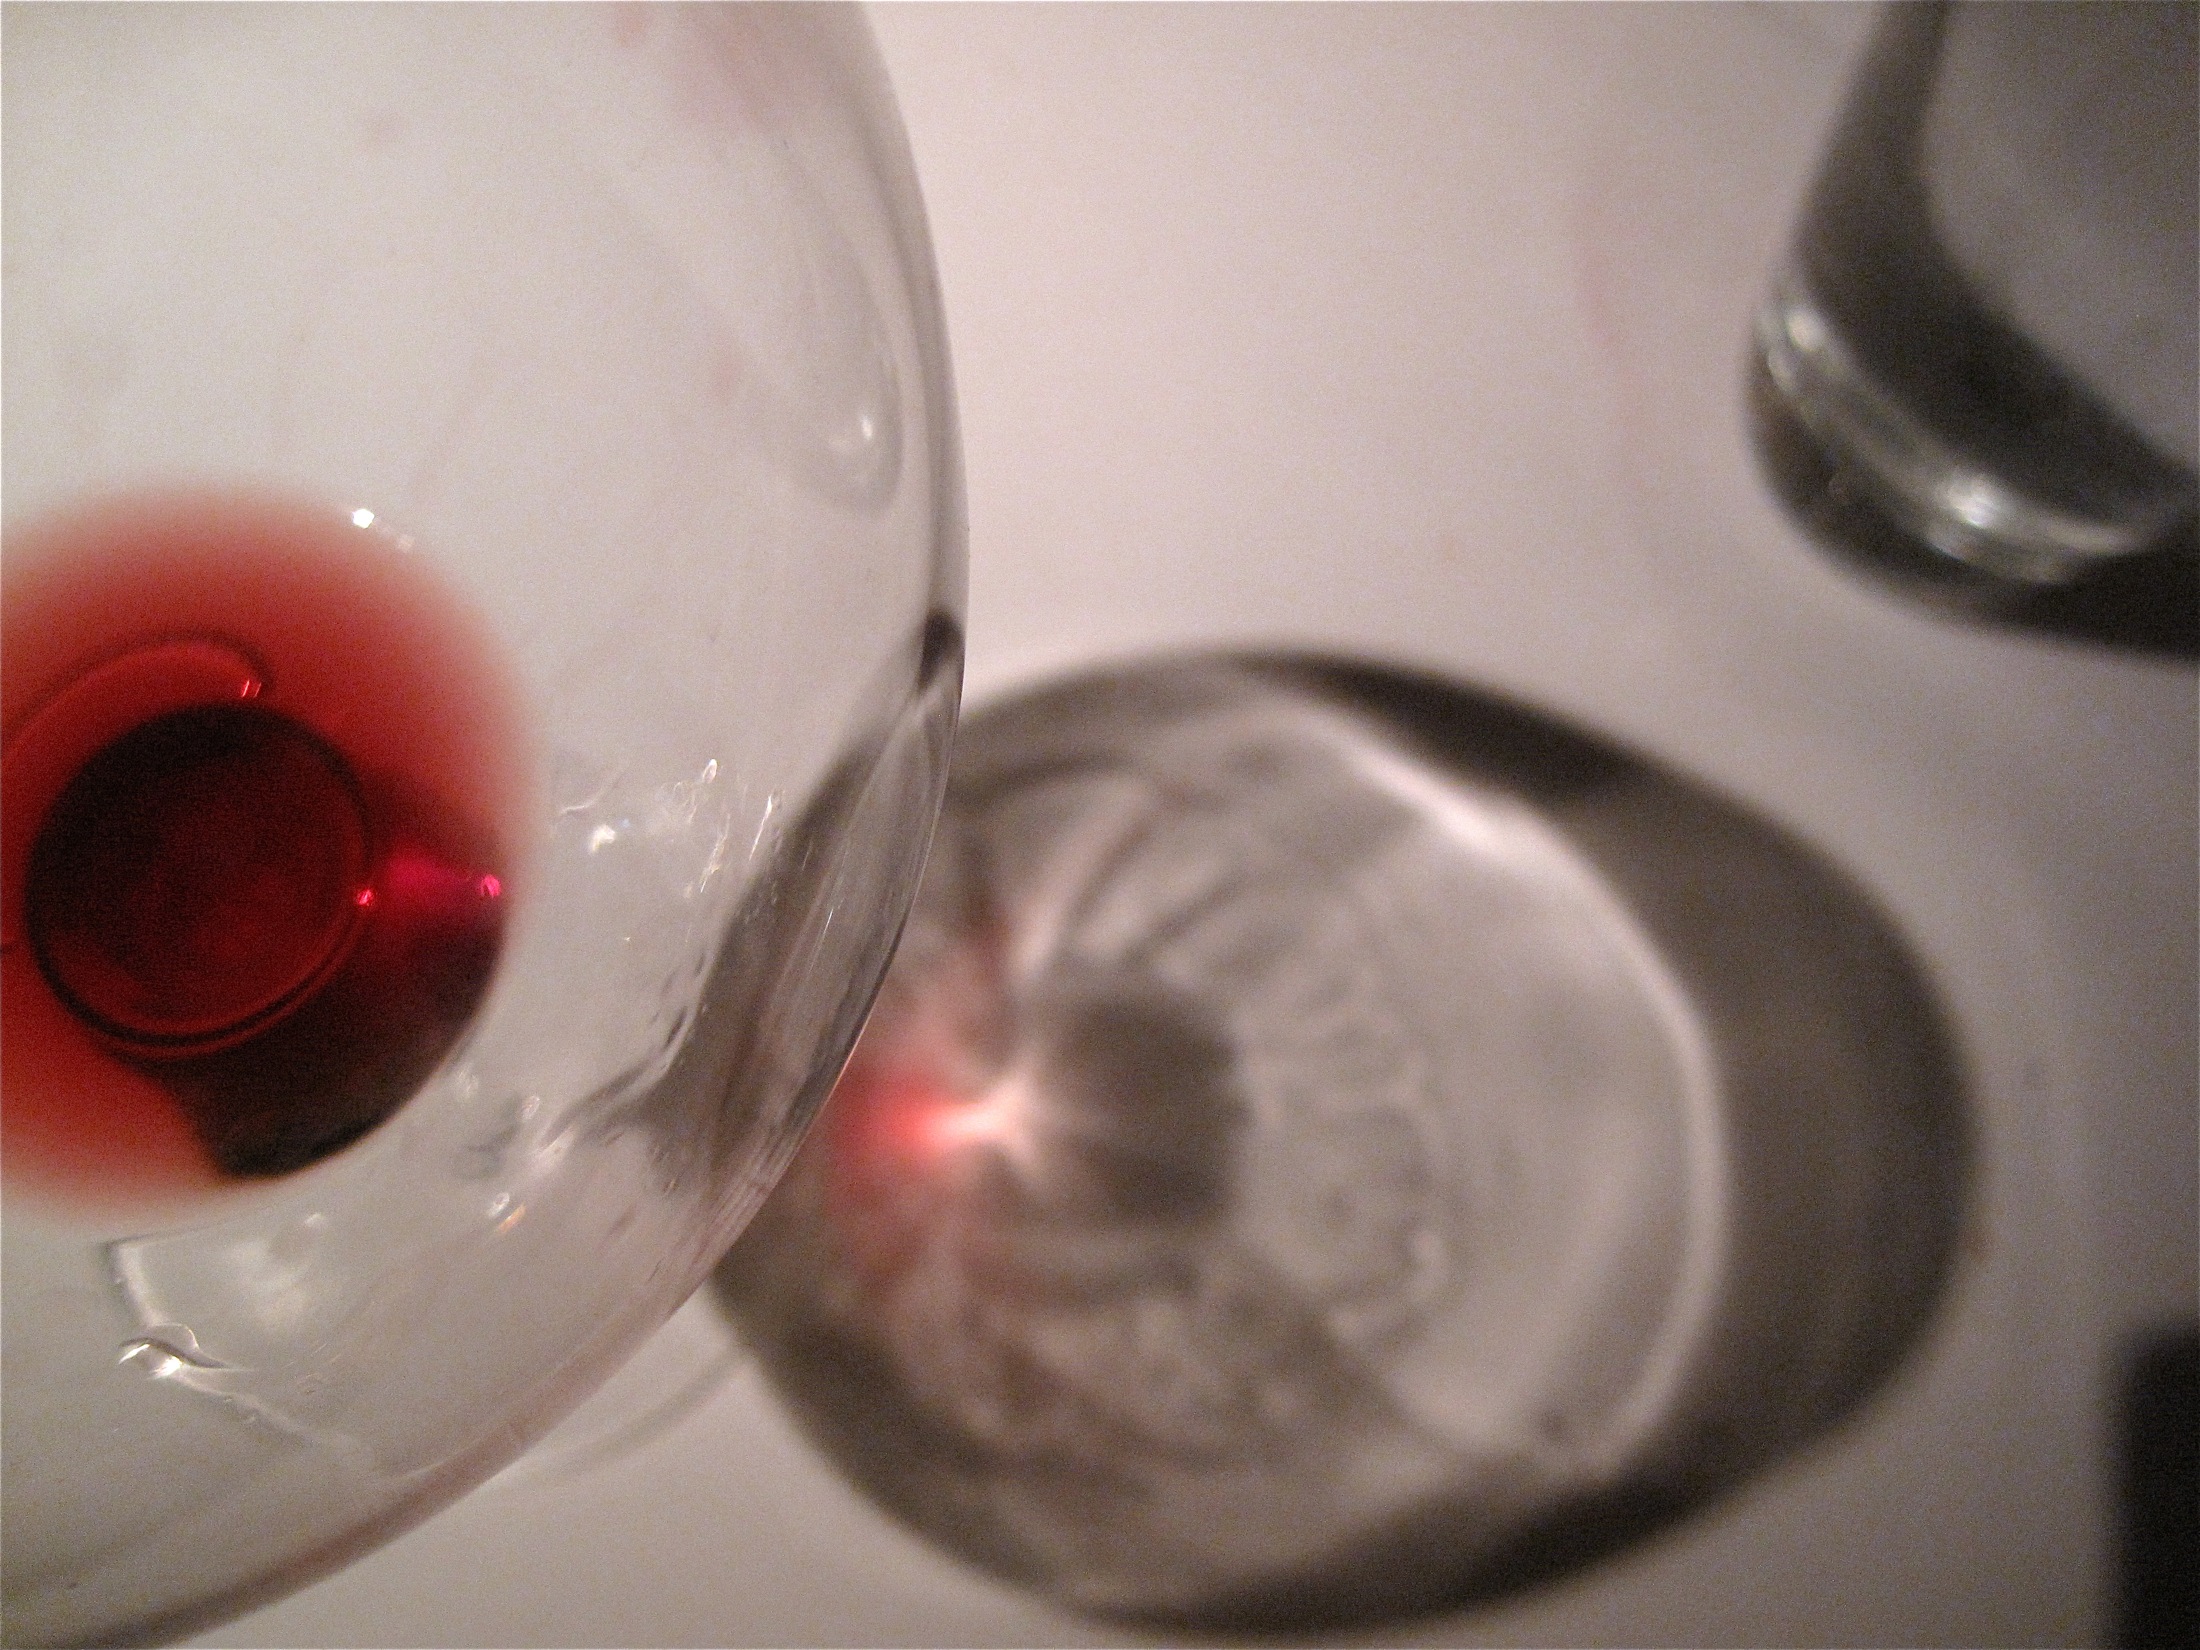
glass, meal, food, produce, drink, wine glass, sanfrancisco, organ, stemware, drinkware